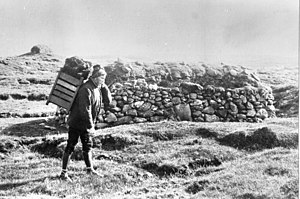
Færøerne under 1. verdenskrig / Afbrudte forsyningslinjer og virkninger for næringsvejene
En mand bærer tørv på Færøerne.